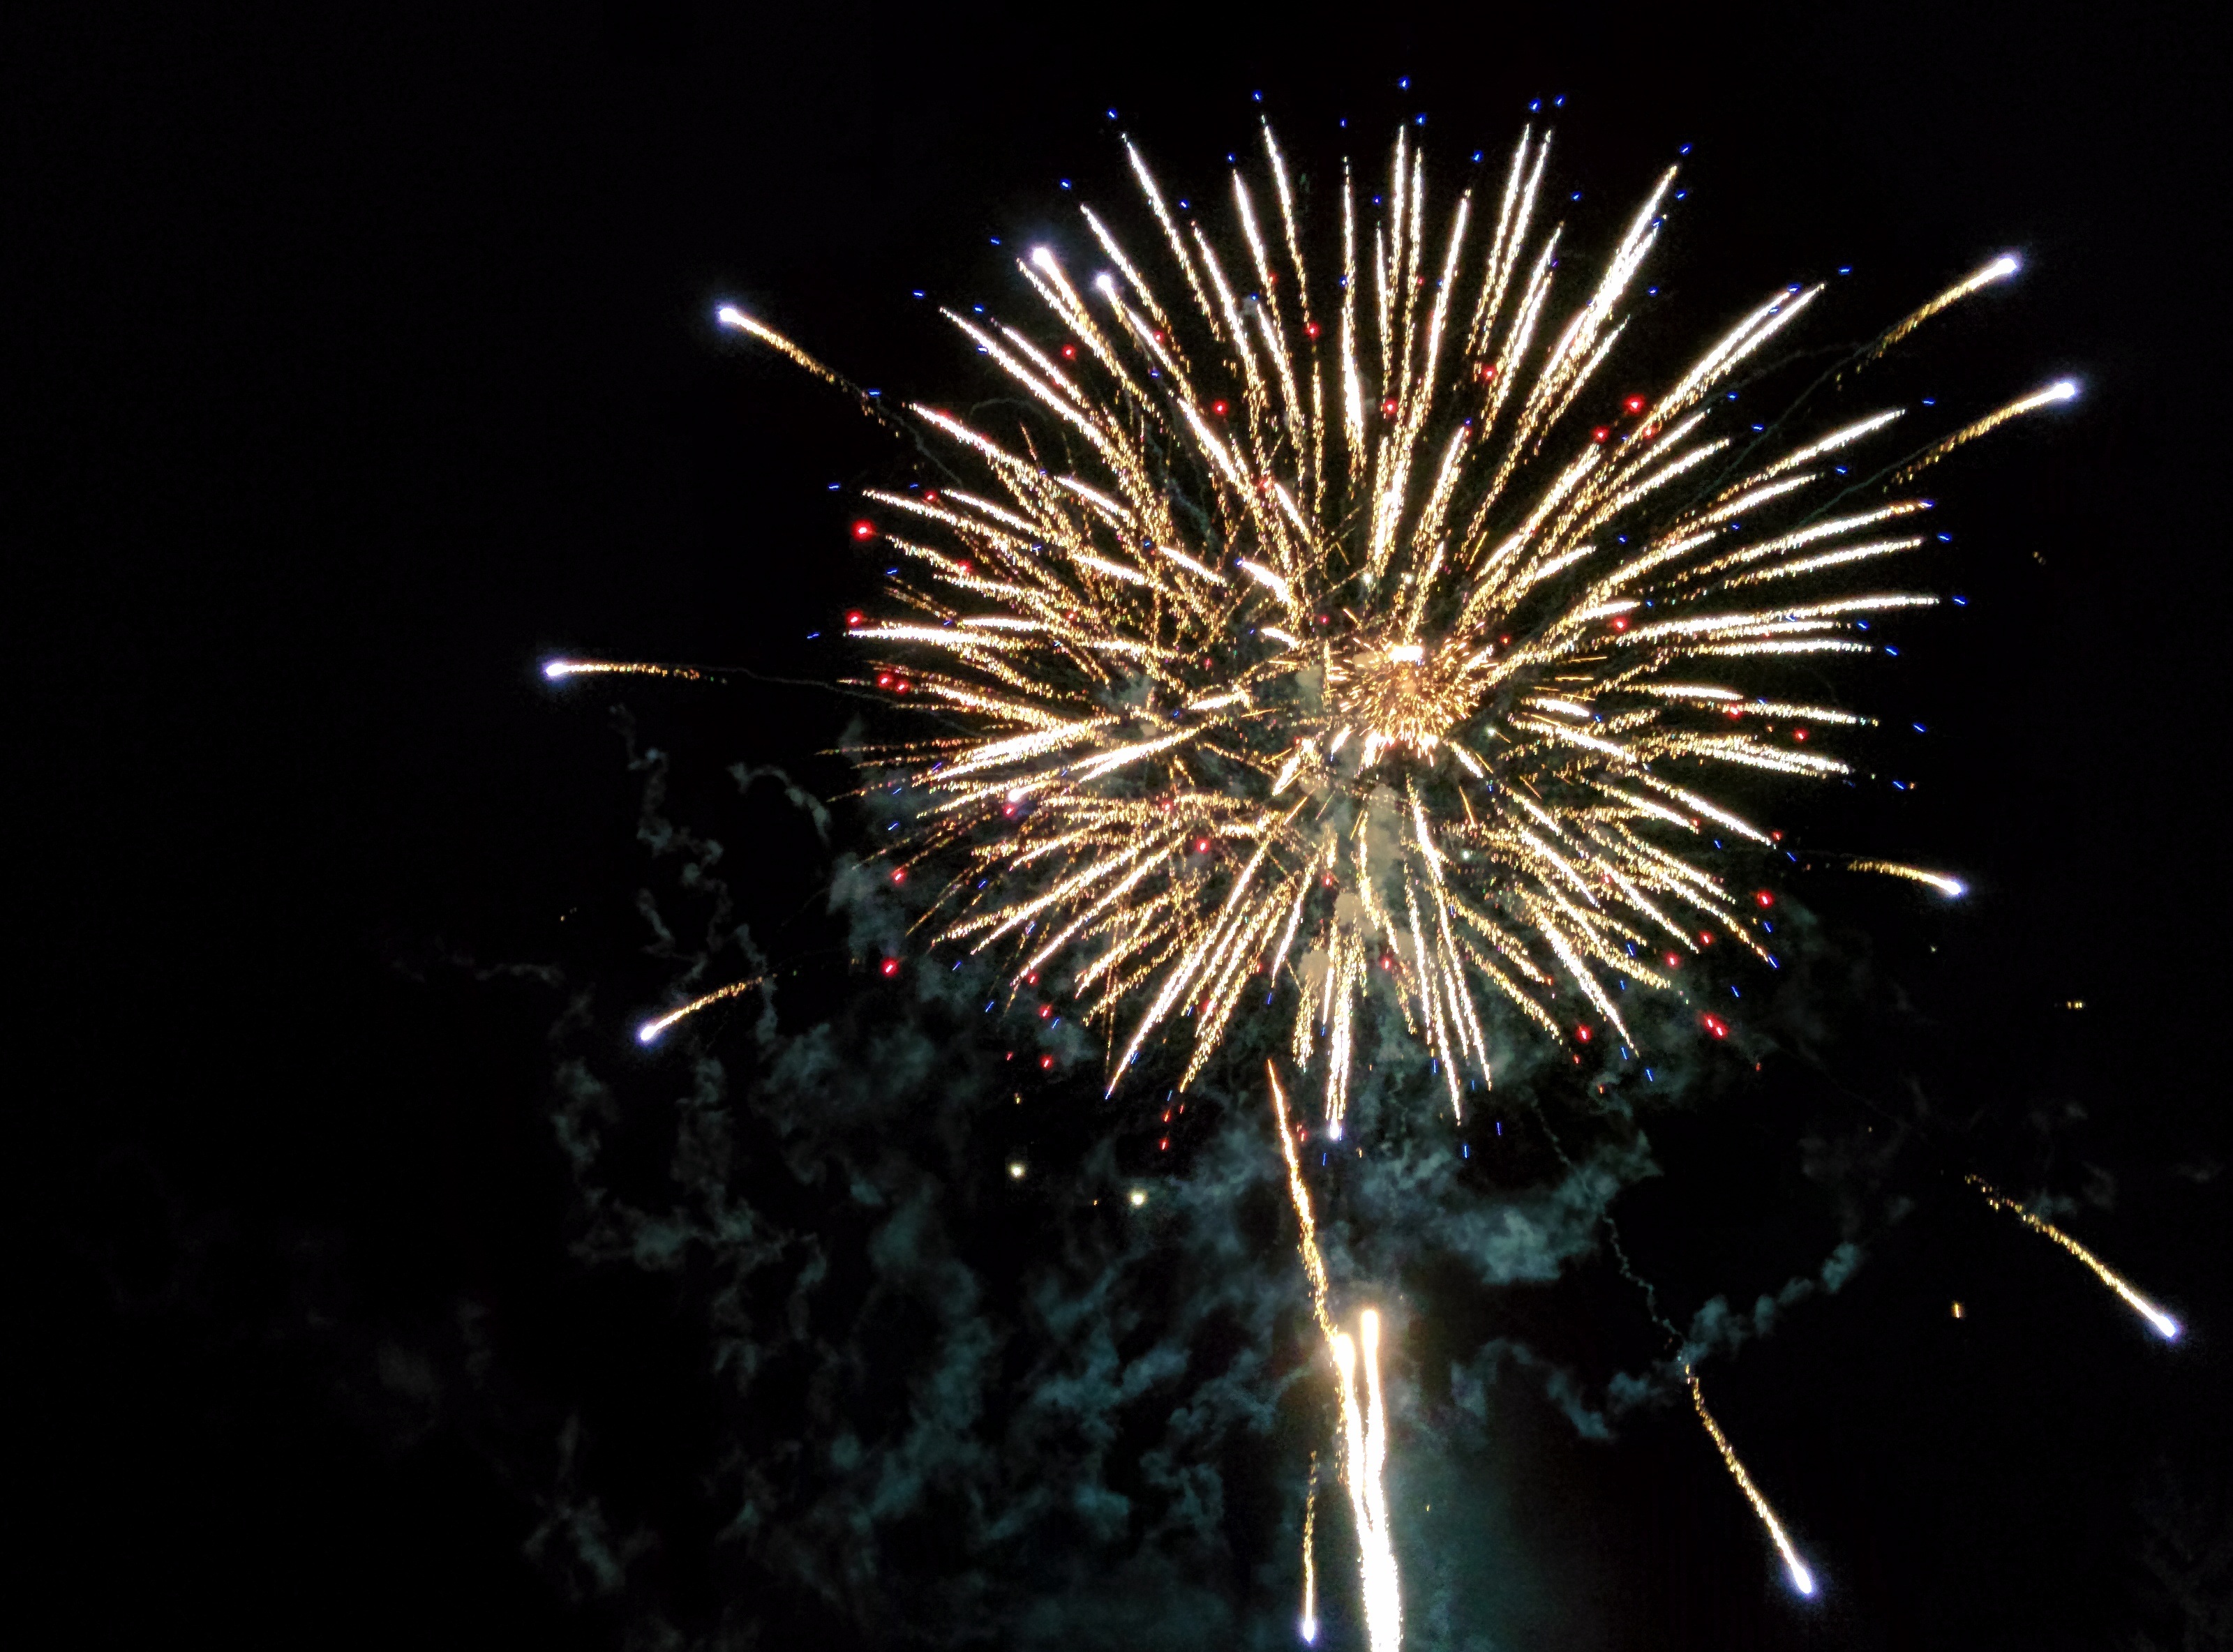
light, abstract, structure, night, star, wave, smoke, recreation, red, color, colorful, lighting, pyrotechnics, rocket, explosion, long exposure, cracker, violin, farbenspiel, lines, lights, fireworks, background, branches, beautiful, event, apart, sylvester, form, new year's eve, new year's day, vibration, explosions, outdoor recreation, irrlichter